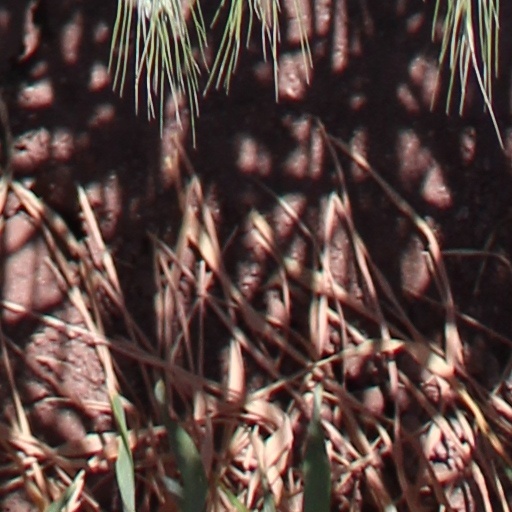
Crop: wheat